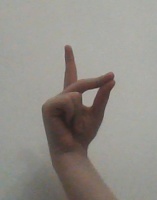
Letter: ta